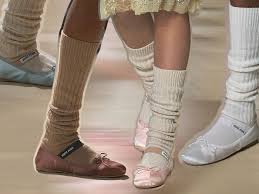
Label: Ballet Flat